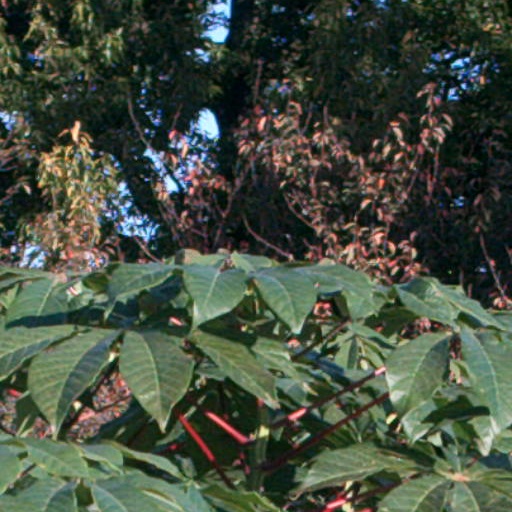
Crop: cassava